Open-fields doctrine

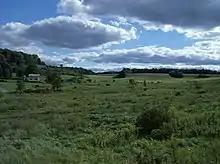
Rolling countryside with fields, some cultivated, others not. There is a small house at the left center.

The open-fields doctrine (also open-field doctrine or open-fields rule), in the U.S. law of criminal procedure, is the legal doctrine that a "warrantless search of the area outside a property owner's curtilage" does not violate the Fourth Amendment to the United States Constitution. However, "unless there is some other legal basis for the search," such a search "must exclude the home and any adjoining land (such as a yard) that is within an enclosure or otherwise protected from public scrutiny."